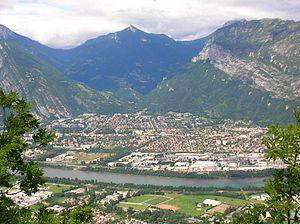
Saint-Égrève est une commune française située dans le département de l'Isère en région Auvergne-Rhône-Alpes.